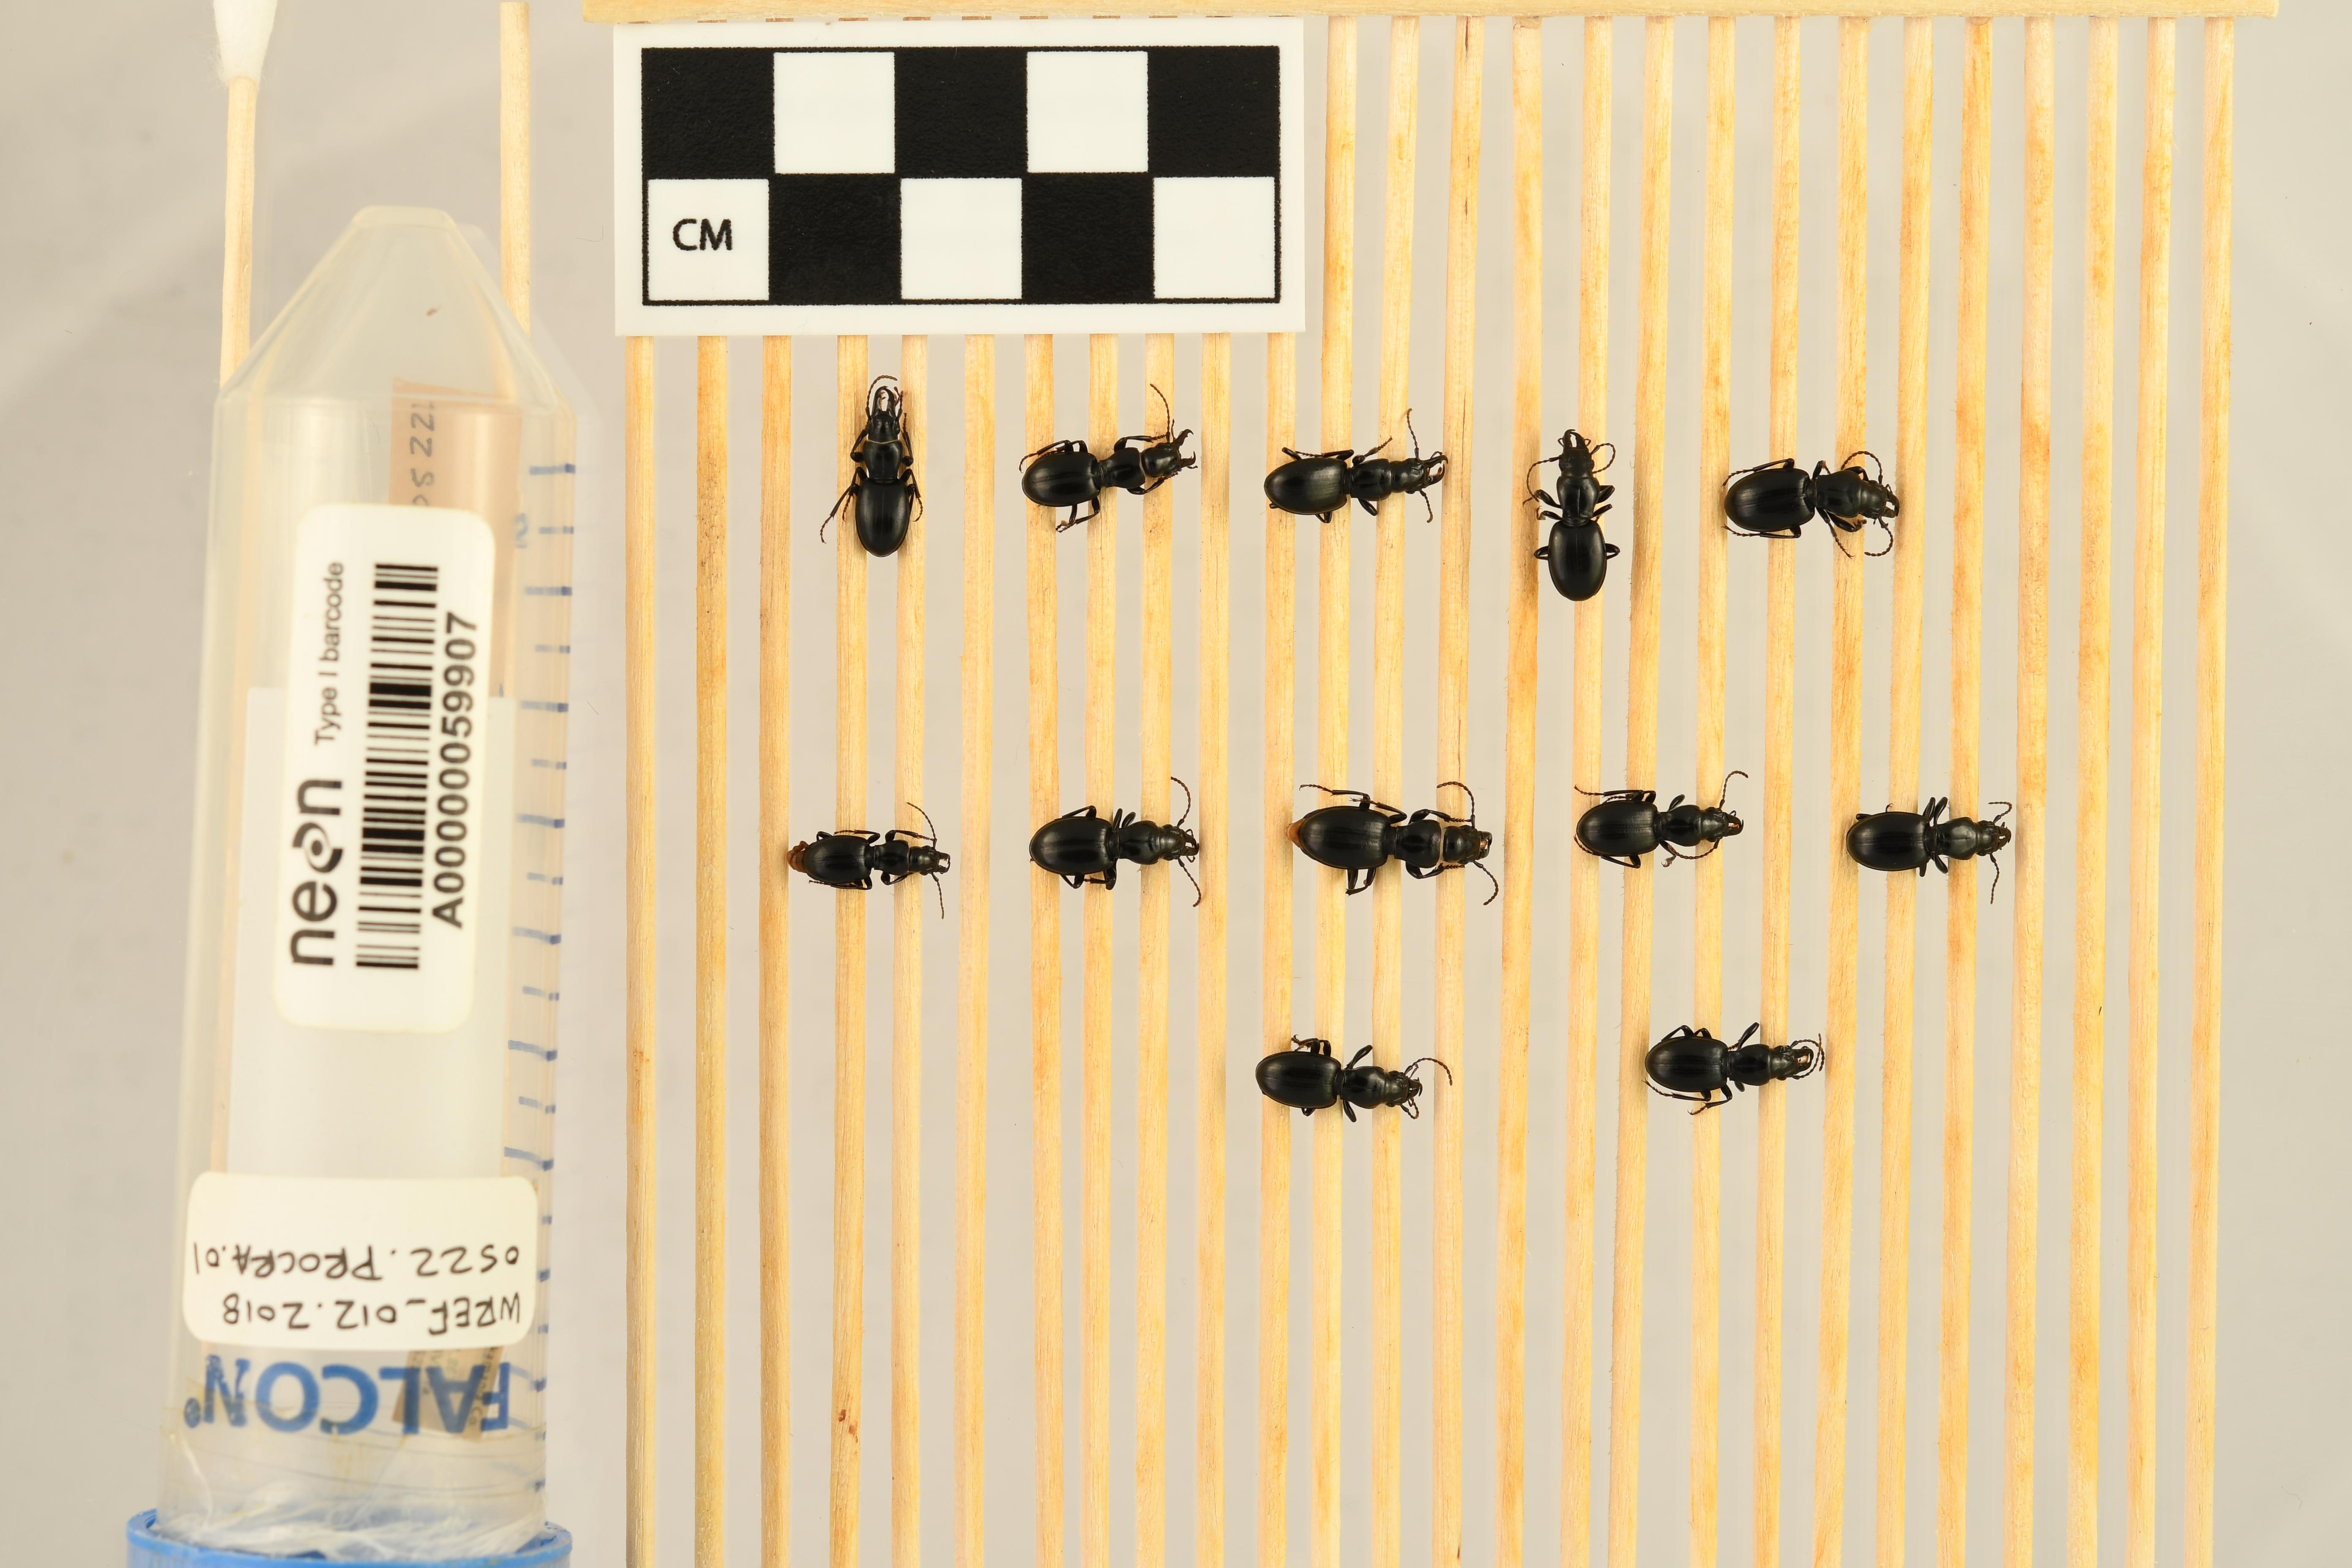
Promecognathus crassus — Wind River Experimental Forest NEON, plot WREF_012. Beetle 1, ElytraLength: 0.6102 cm (lying flat: Yes)

Promecognathus crassus — Wind River Experimental Forest NEON, plot WREF_012. Beetle 1, ElytraWidth: 0.3525 cm (lying flat: Yes)

Promecognathus crassus — Wind River Experimental Forest NEON, plot WREF_012. Beetle 2, ElytraLength: 0.6452 cm (lying flat: Yes)

Promecognathus crassus — Wind River Experimental Forest NEON, plot WREF_012. Beetle 2, ElytraWidth: 0.365 cm (lying flat: Yes)

Promecognathus crassus — Wind River Experimental Forest NEON, plot WREF_012. Beetle 3, ElytraLength: 0.6765 cm (lying flat: Yes)

Promecognathus crassus — Wind River Experimental Forest NEON, plot WREF_012. Beetle 3, ElytraWidth: 0.3814 cm (lying flat: Yes)

Promecognathus crassus — Wind River Experimental Forest NEON, plot WREF_012. Beetle 4, ElytraLength: 0.6098 cm (lying flat: Yes)

Promecognathus crassus — Wind River Experimental Forest NEON, plot WREF_012. Beetle 4, ElytraWidth: 0.3905 cm (lying flat: Yes)

Promecognathus crassus — Wind River Experimental Forest NEON, plot WREF_012. Beetle 5, ElytraLength: 0.6764 cm (lying flat: Yes)

Promecognathus crassus — Wind River Experimental Forest NEON, plot WREF_012. Beetle 5, ElytraWidth: 0.4149 cm (lying flat: Yes)

Promecognathus crassus — Wind River Experimental Forest NEON, plot WREF_012. Beetle 6, ElytraLength: 0.5242 cm (lying flat: Yes)

Promecognathus crassus — Wind River Experimental Forest NEON, plot WREF_012. Beetle 6, ElytraWidth: 0.3335 cm (lying flat: Yes)

Promecognathus crassus — Wind River Experimental Forest NEON, plot WREF_012. Beetle 7, ElytraLength: 0.6392 cm (lying flat: Yes)

Promecognathus crassus — Wind River Experimental Forest NEON, plot WREF_012. Beetle 7, ElytraWidth: 0.4096 cm (lying flat: Yes)

Promecognathus crassus — Wind River Experimental Forest NEON, plot WREF_012. Beetle 8, ElytraLength: 0.7174 cm (lying flat: Yes)

Promecognathus crassus — Wind River Experimental Forest NEON, plot WREF_012. Beetle 8, ElytraWidth: 0.4295 cm (lying flat: Yes)

Promecognathus crassus — Wind River Experimental Forest NEON, plot WREF_012. Beetle 9, ElytraLength: 0.6384 cm (lying flat: Yes)

Promecognathus crassus — Wind River Experimental Forest NEON, plot WREF_012. Beetle 9, ElytraWidth: 0.3814 cm (lying flat: Yes)

Promecognathus crassus — Wind River Experimental Forest NEON, plot WREF_012. Beetle 10, ElytraLength: 0.6479 cm (lying flat: Yes)

Promecognathus crassus — Wind River Experimental Forest NEON, plot WREF_012. Beetle 10, ElytraWidth: 0.4001 cm (lying flat: Yes)

Promecognathus crassus — Wind River Experimental Forest NEON, plot WREF_012. Beetle 11, ElytraLength: 0.6452 cm (lying flat: No)

Promecognathus crassus — Wind River Experimental Forest NEON, plot WREF_012. Beetle 11, ElytraWidth: 0.363 cm (lying flat: No)

Promecognathus crassus — Wind River Experimental Forest NEON, plot WREF_012. Beetle 12, ElytraLength: 0.6286 cm (lying flat: Yes)

Promecognathus crassus — Wind River Experimental Forest NEON, plot WREF_012. Beetle 12, ElytraWidth: 0.3714 cm (lying flat: Yes)